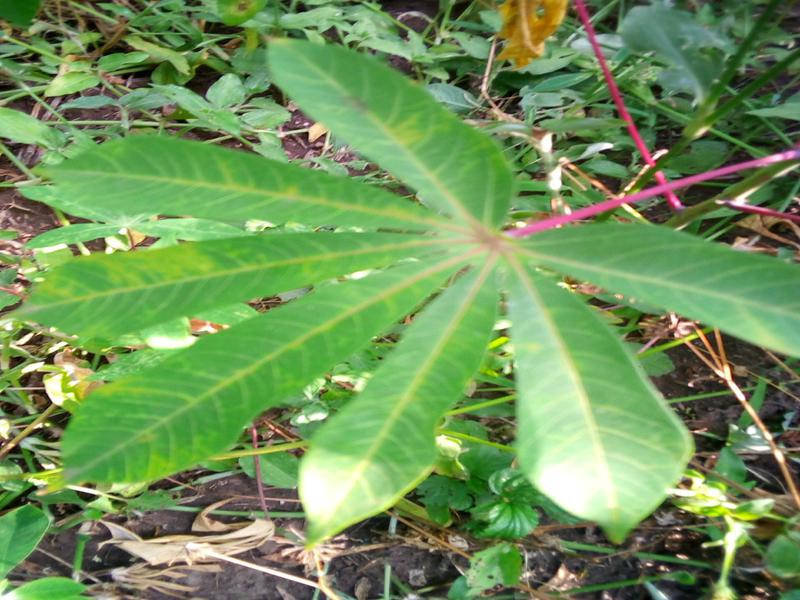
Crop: cassava
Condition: brown_streak_disease